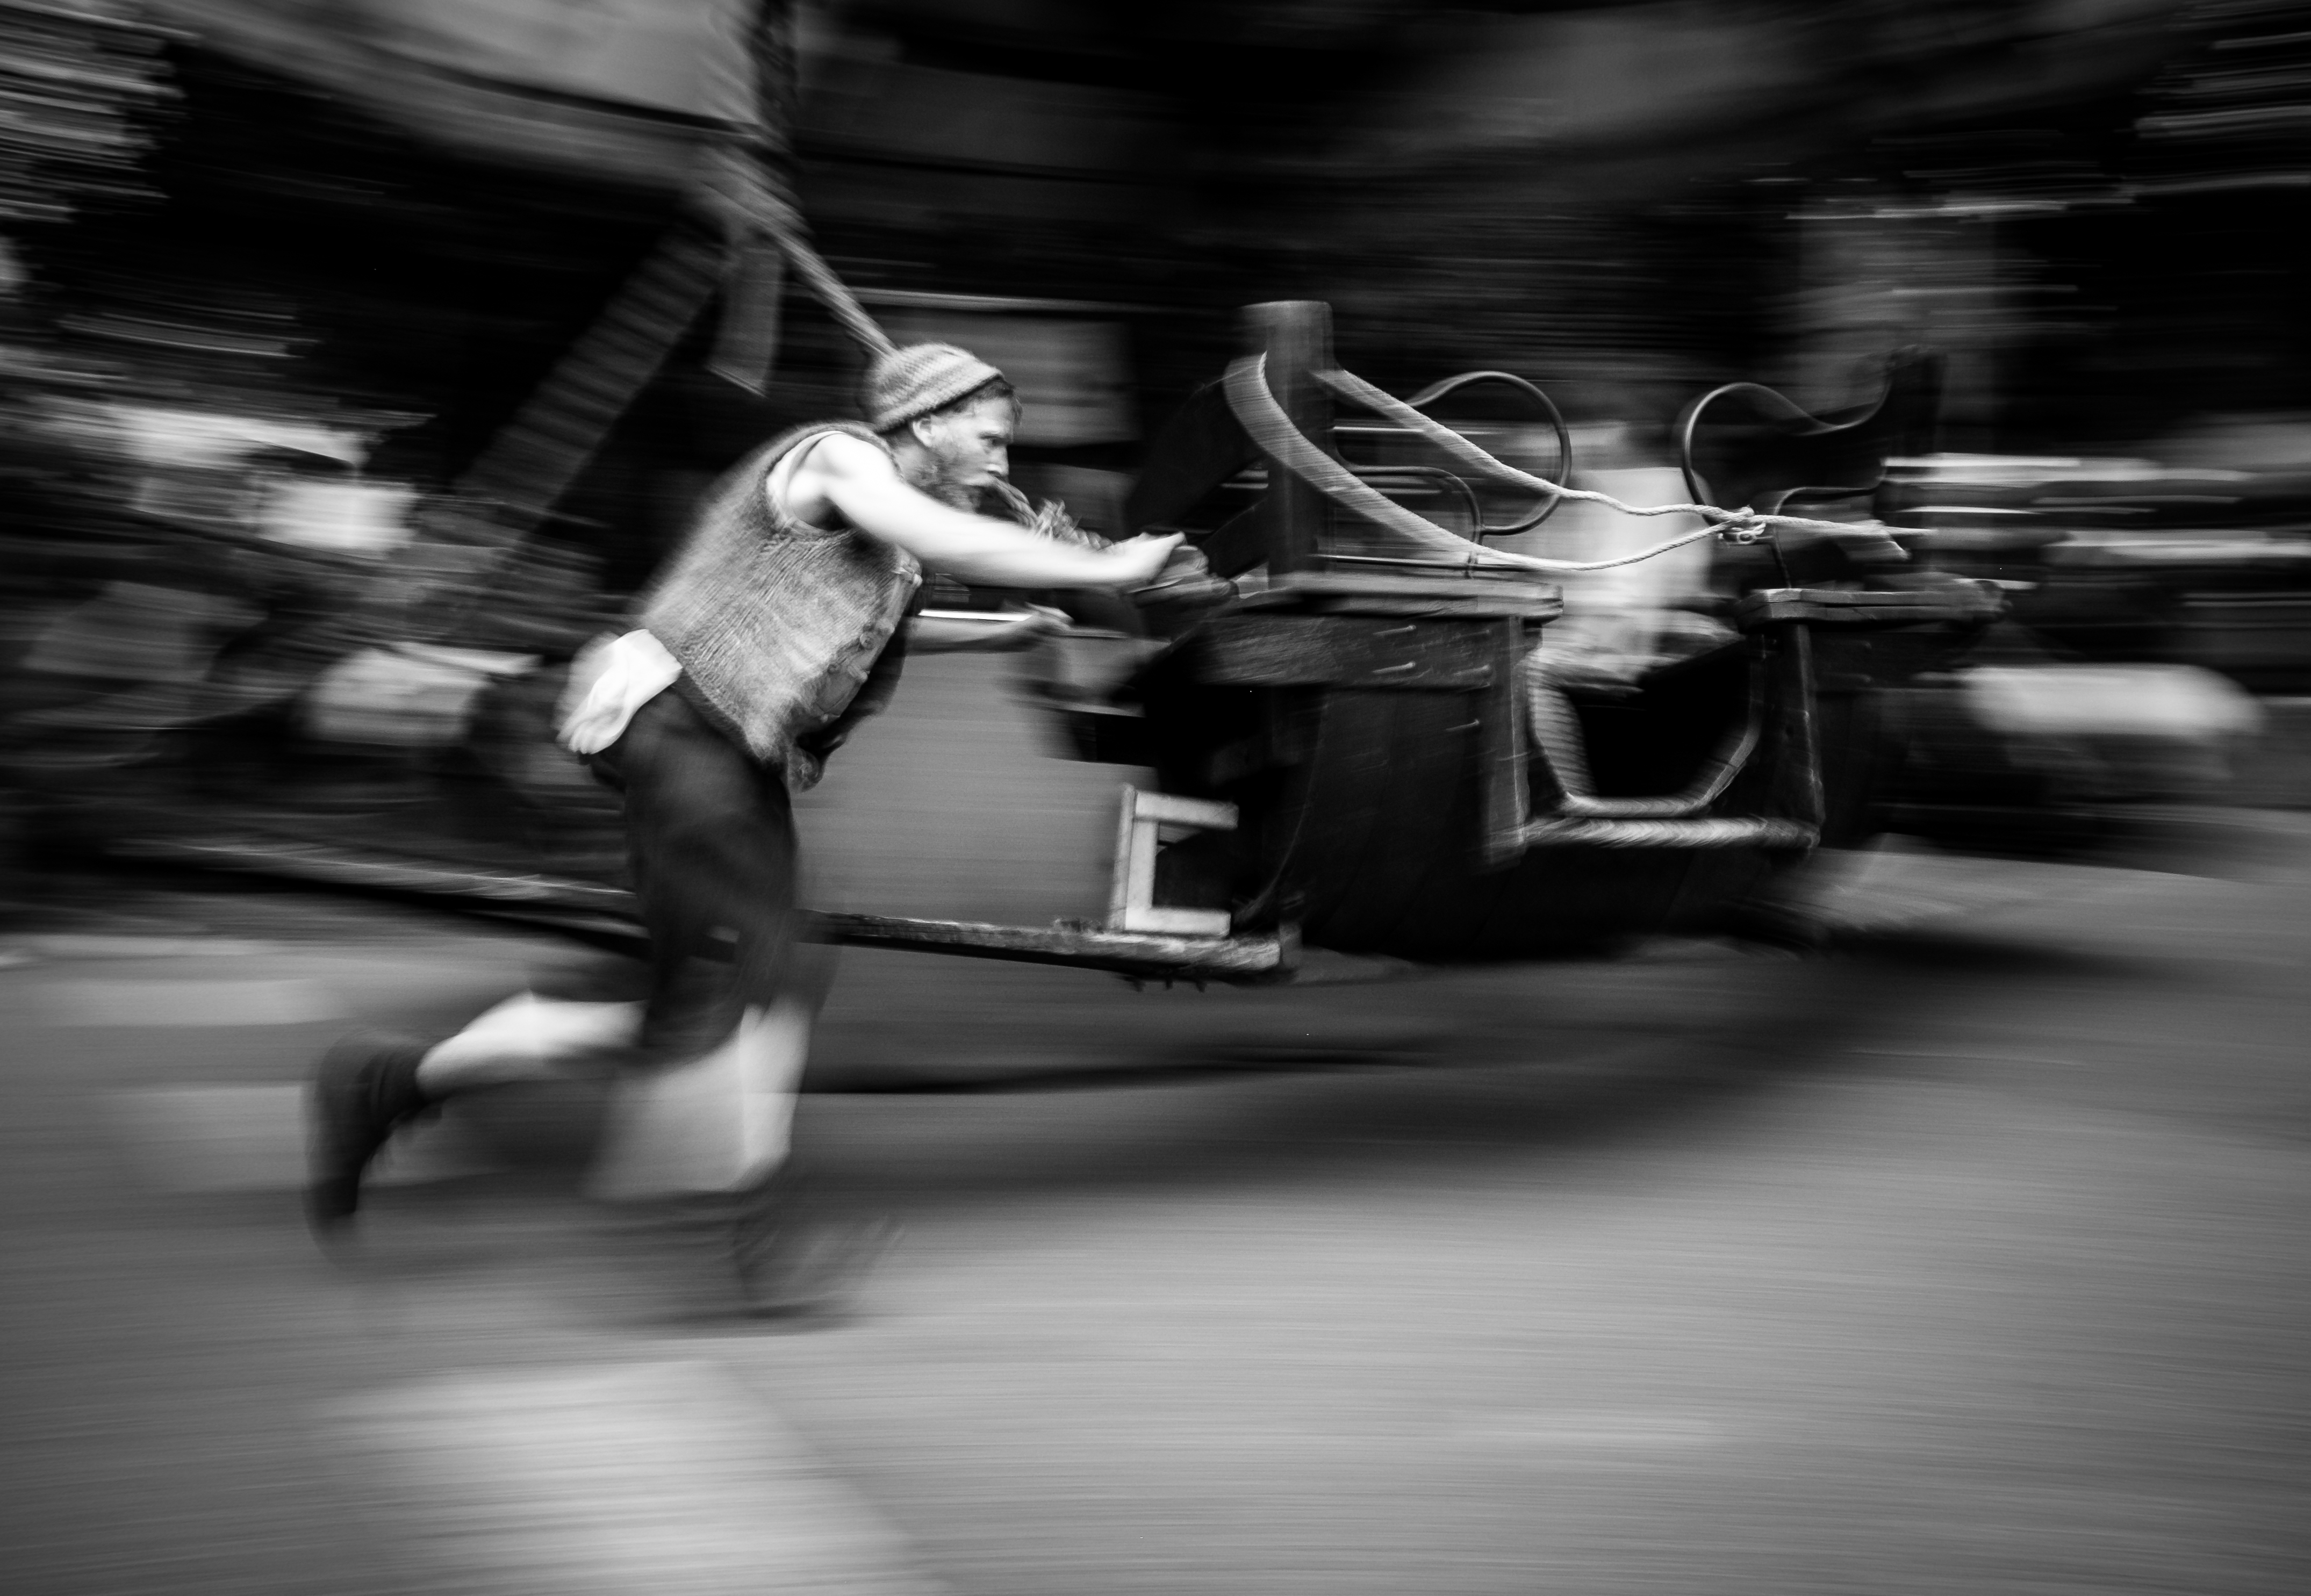
black and white, white, photography, dance, darkness, black, monochrome, ballet, performance art, sports, entertainment, performing arts, choreography, monochrome photography, film noir, human positions, modern dance